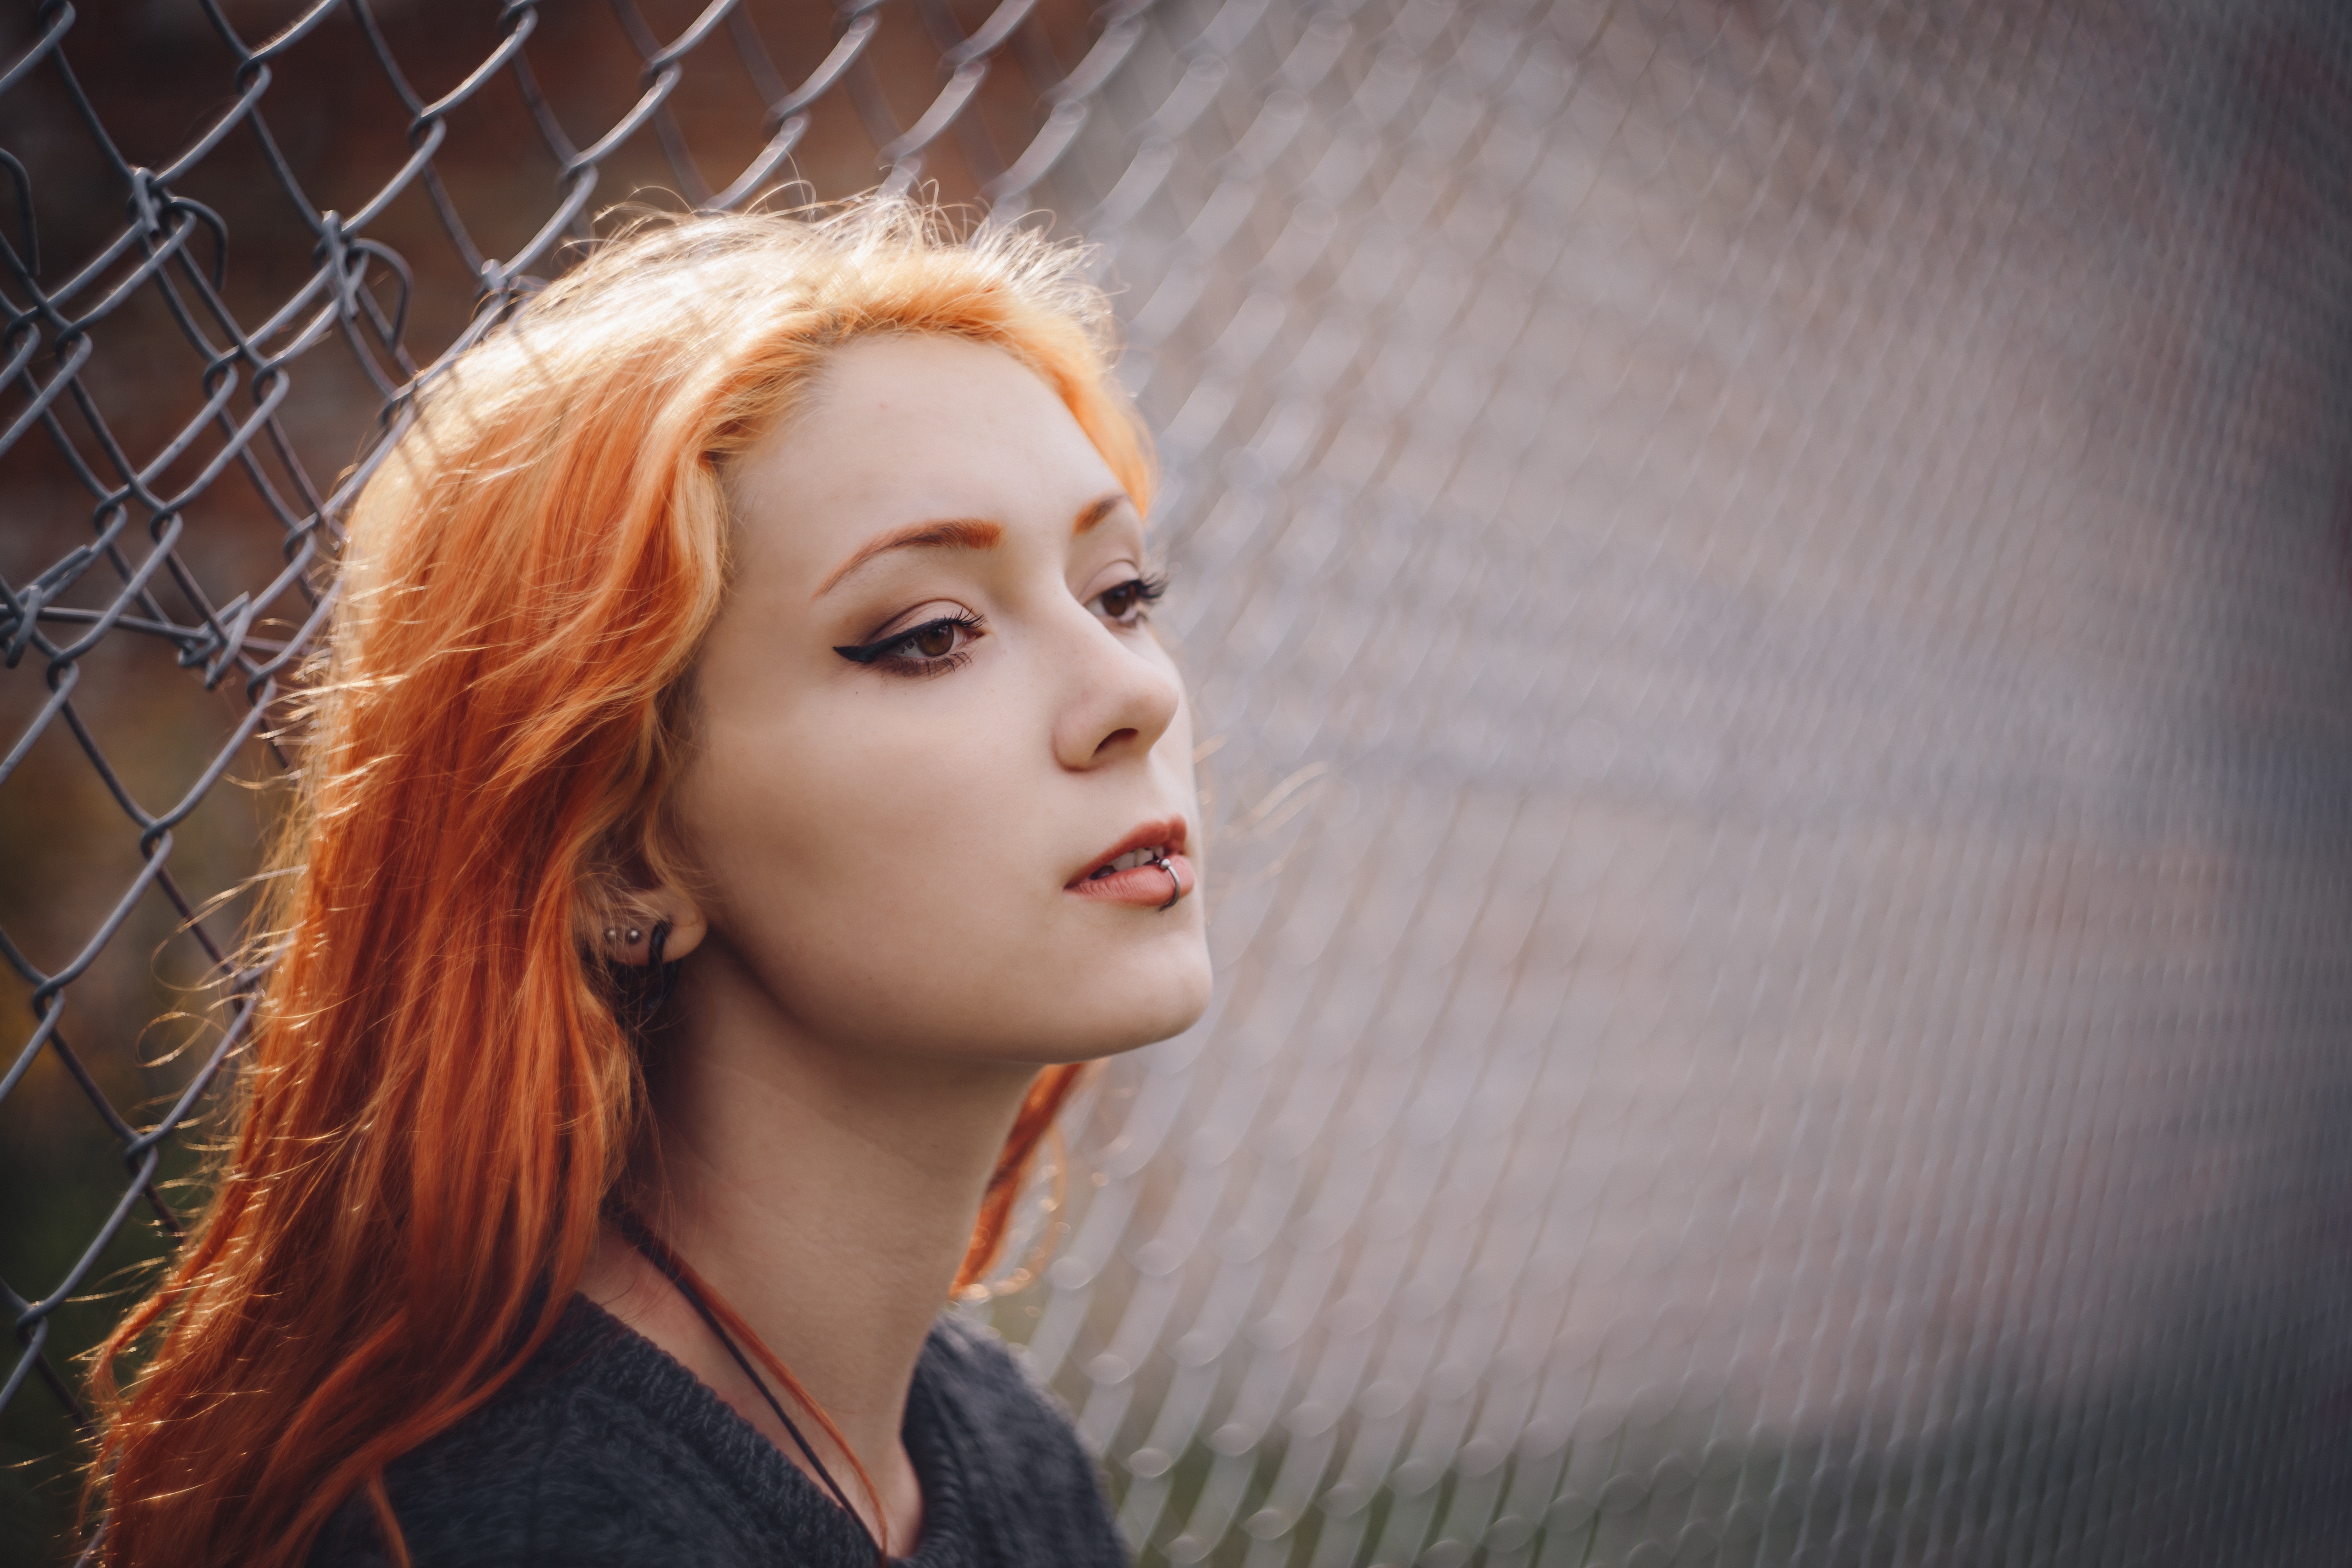
person, girl, woman, hair, photography, female, portrait, model, red, fashion, lady, hairstyle, long hair, face, eye, leaning, head, skin, beauty, blond, photo shoot, brown hair, portrait photography